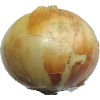
Label: white_onion